Ducati L-twin engine

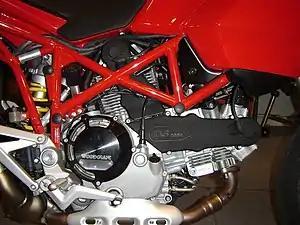
Ducati Multistrada 90-Degree V-twin engine

The L-twin is a naturally aspirated two-cylinder petrol engine by Ducati. It uses a 90-degree layout and 270-degree firing order and is mounted with one cylinder nearly horizontal.